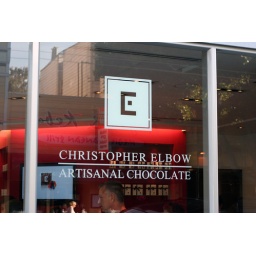
Christopher Elbow sign in the window along Hayes Street.